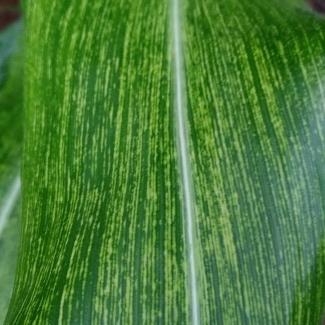
Crop: Maize
Condition: stripe-d